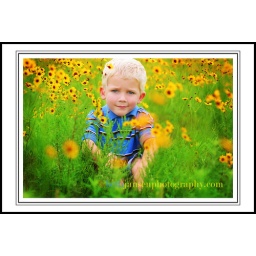
I'm taking FULL advantage of this field of weeds by my house :)